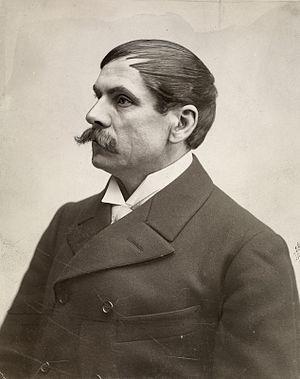
Christian Skredsvig, né en 1854 dans la municipalité de Modum, décédé en 1924 dans la municipalité de Sigdal, était un peintre et écrivain norvégien.